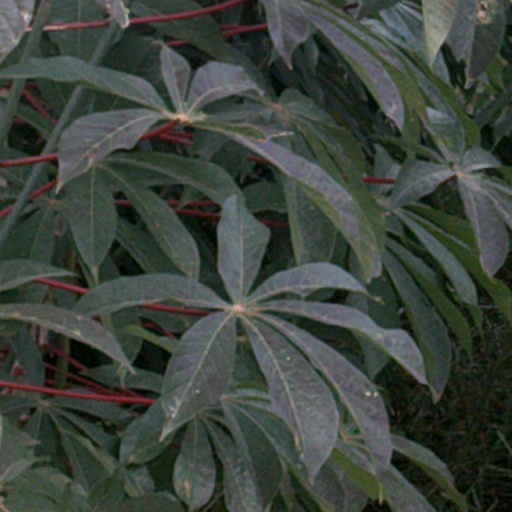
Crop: cassava